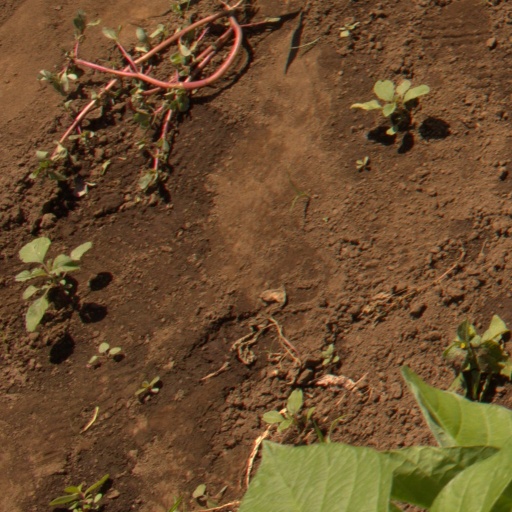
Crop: soybean